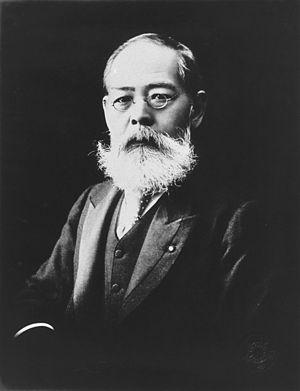
Le vicomte Aoki Shūzō est un diplomate japonais qui fut ministre des Affaires étrangères.
Cette liste présente les ministres des Affaires étrangères du Japon par ordre chronologique.